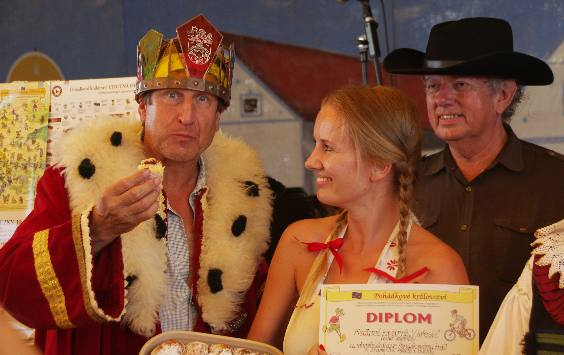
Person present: Yes